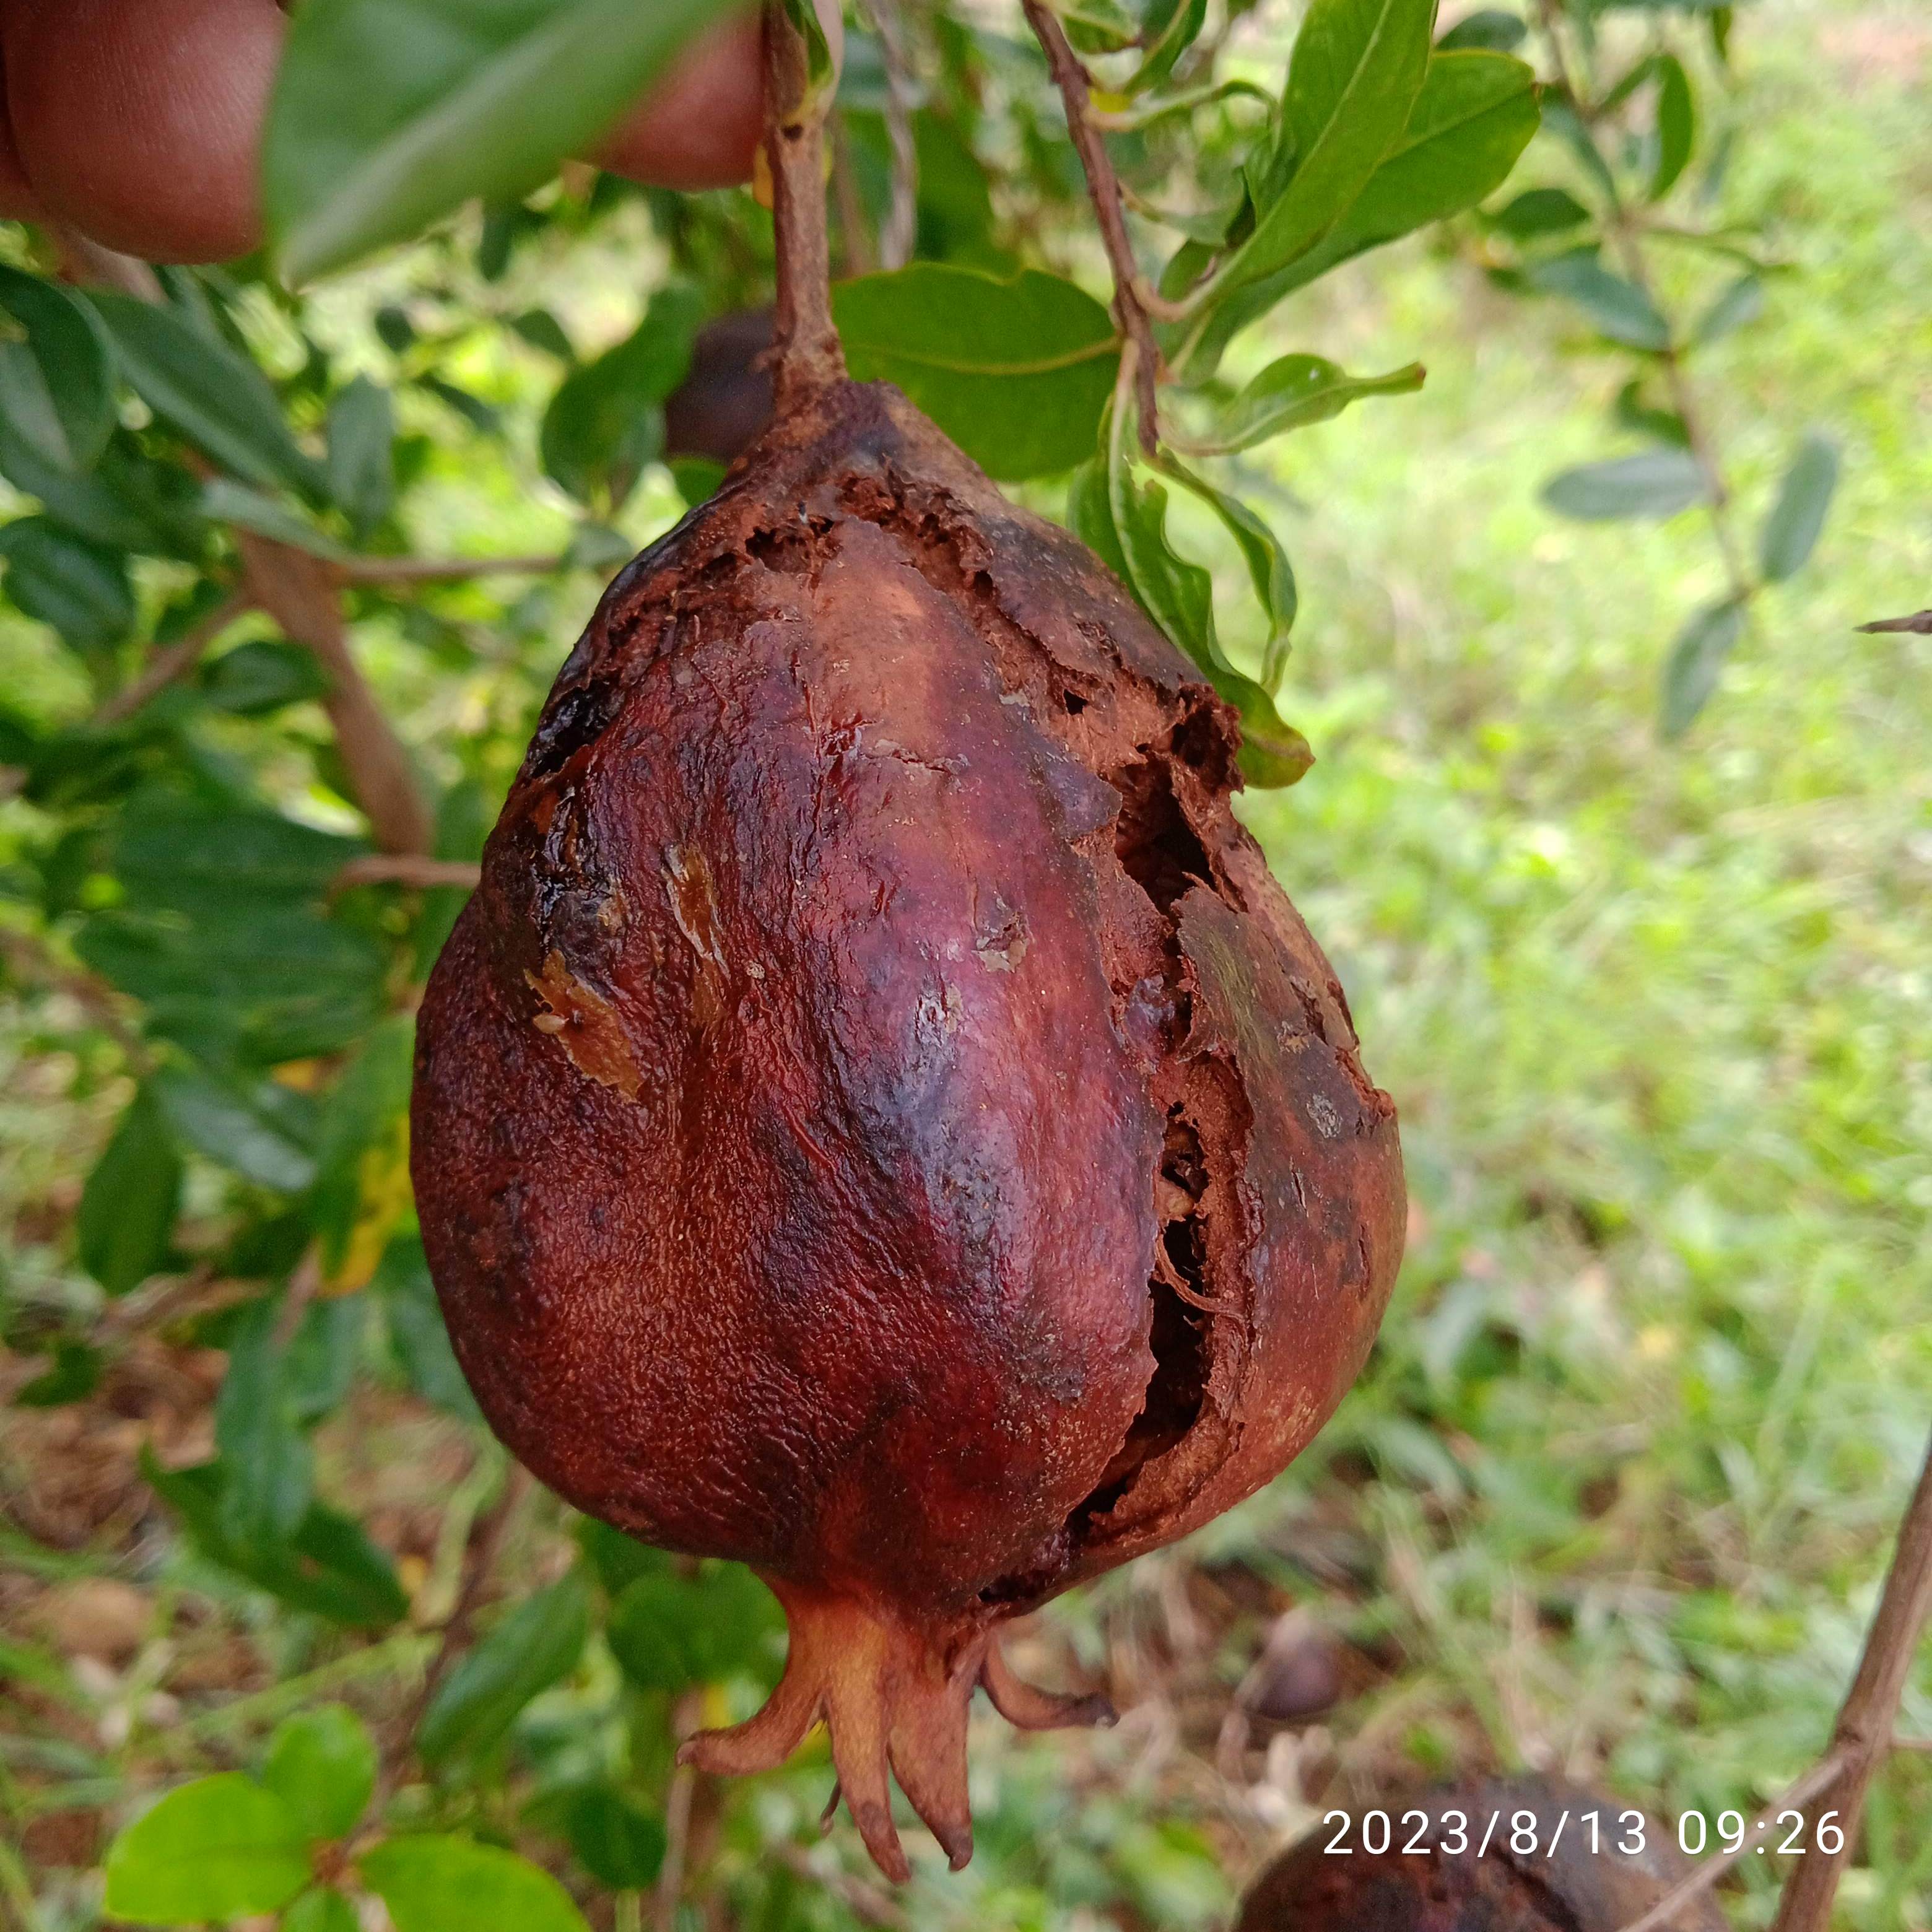
Label: Bacterial_Blight